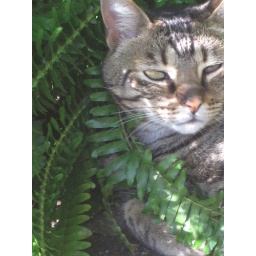
Spooky, aka the boy cat in the ferns